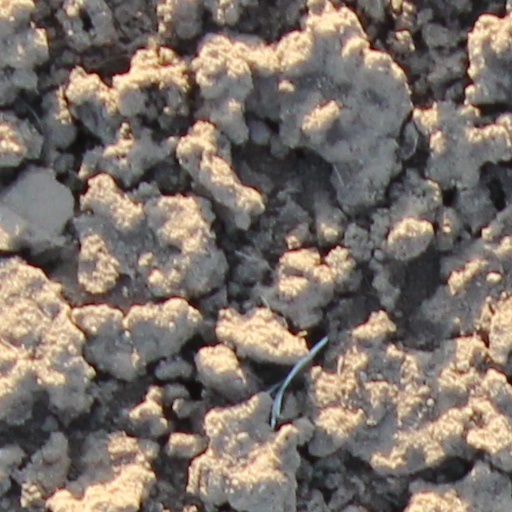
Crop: wheat